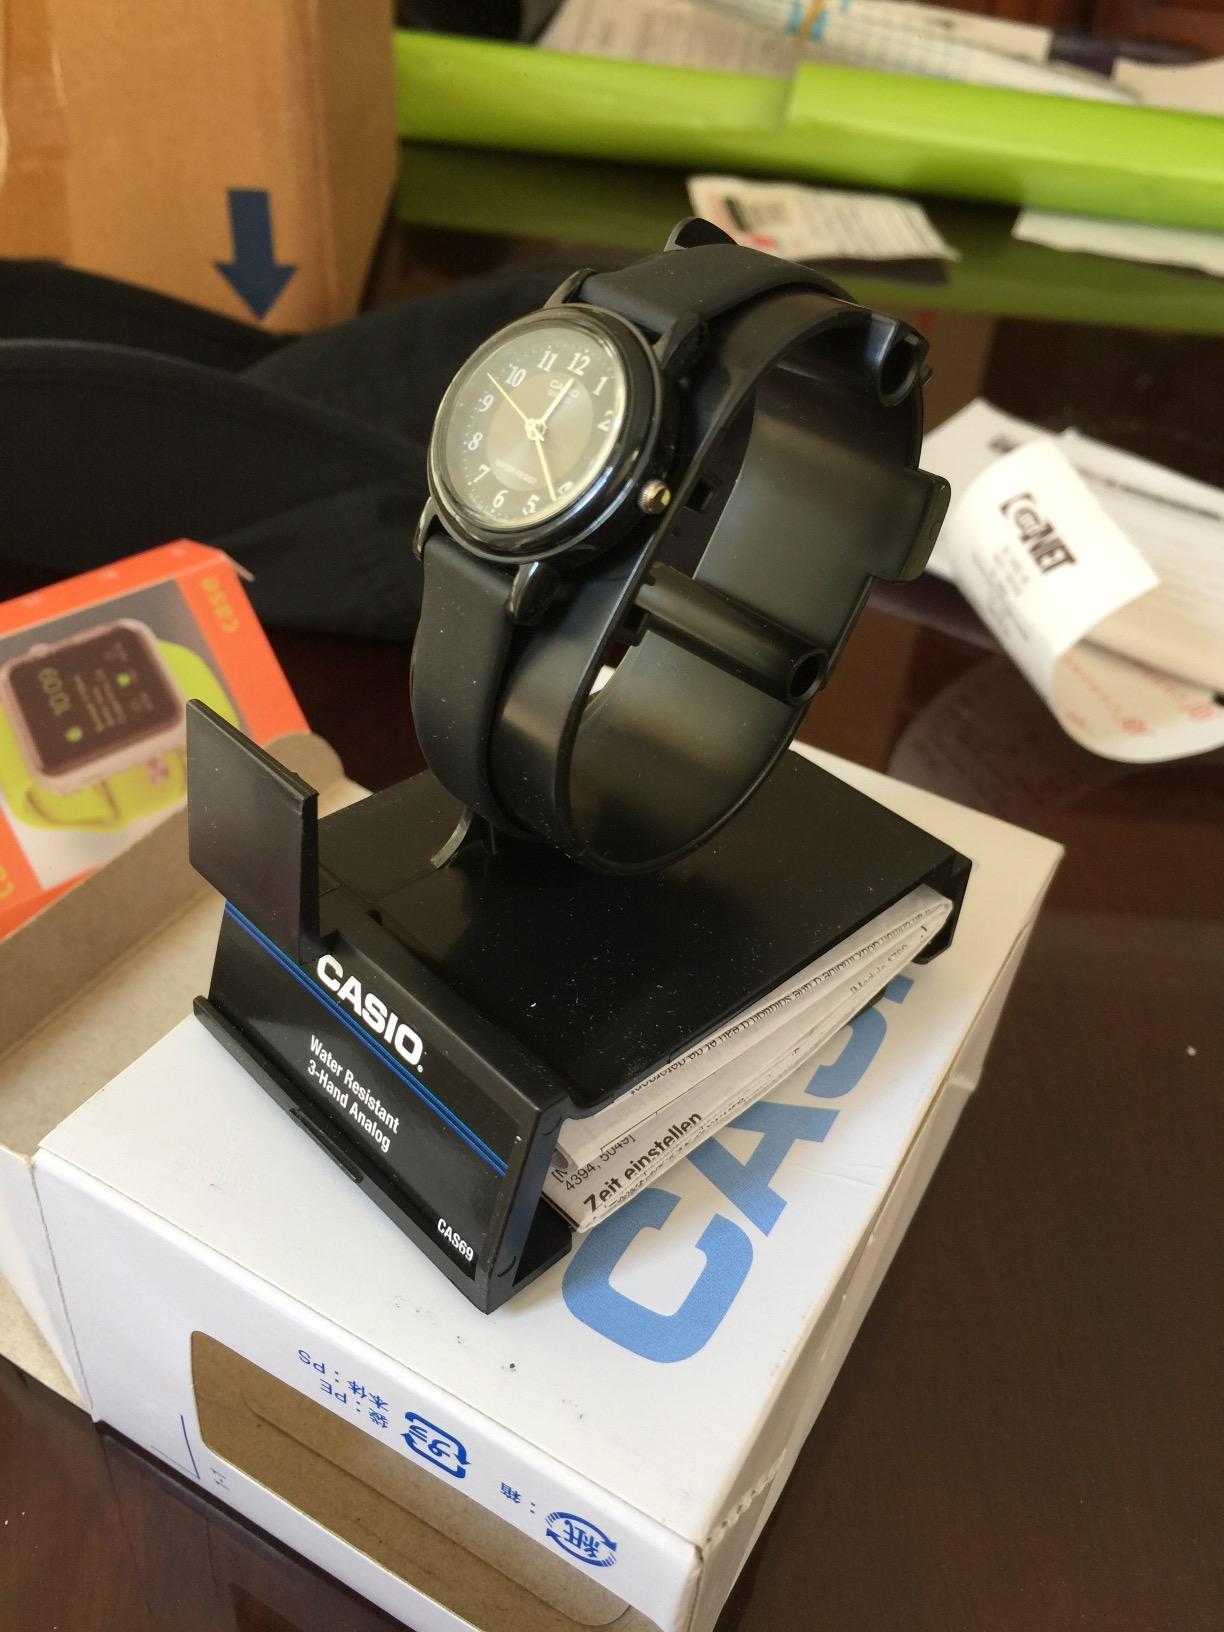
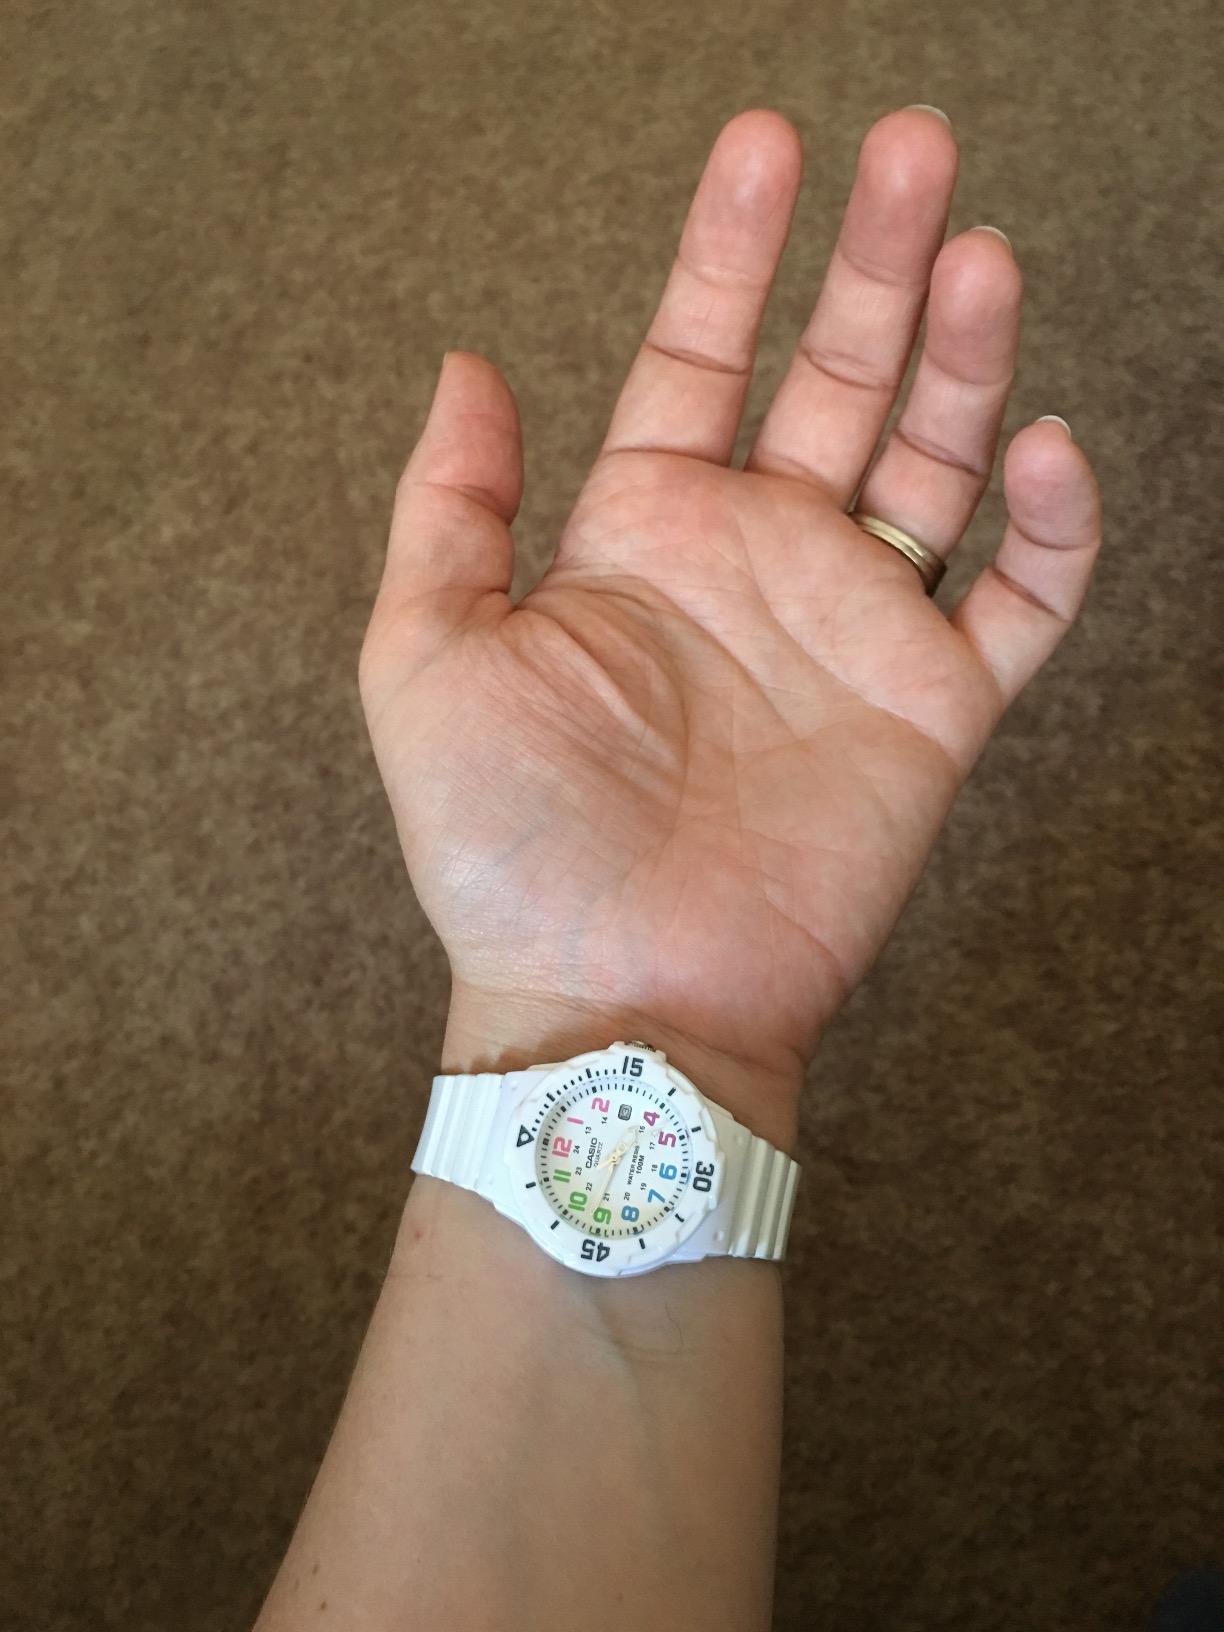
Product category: accessories_watch
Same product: no